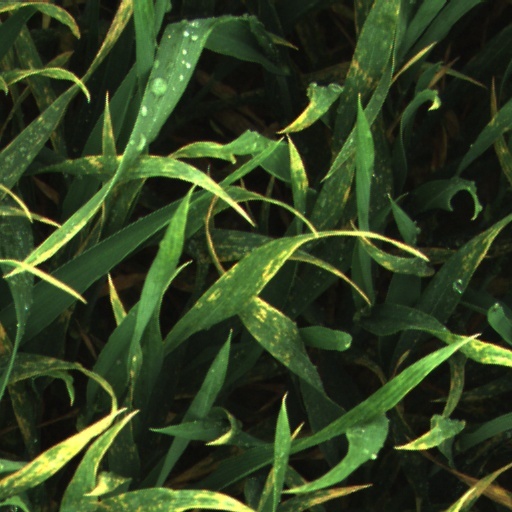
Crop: wheat